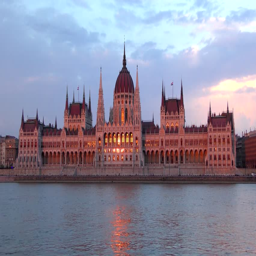
4k time - lapse footage , at sunset